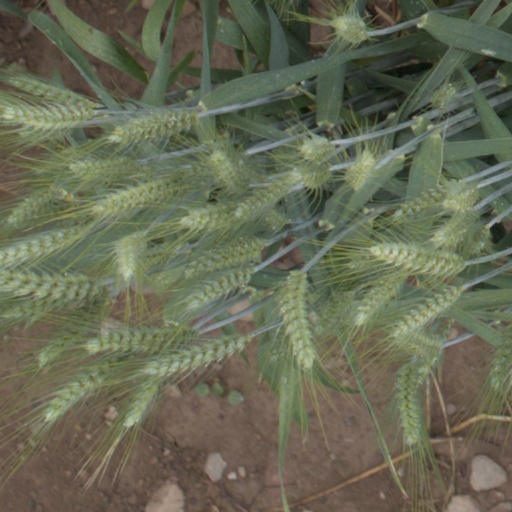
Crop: wheat